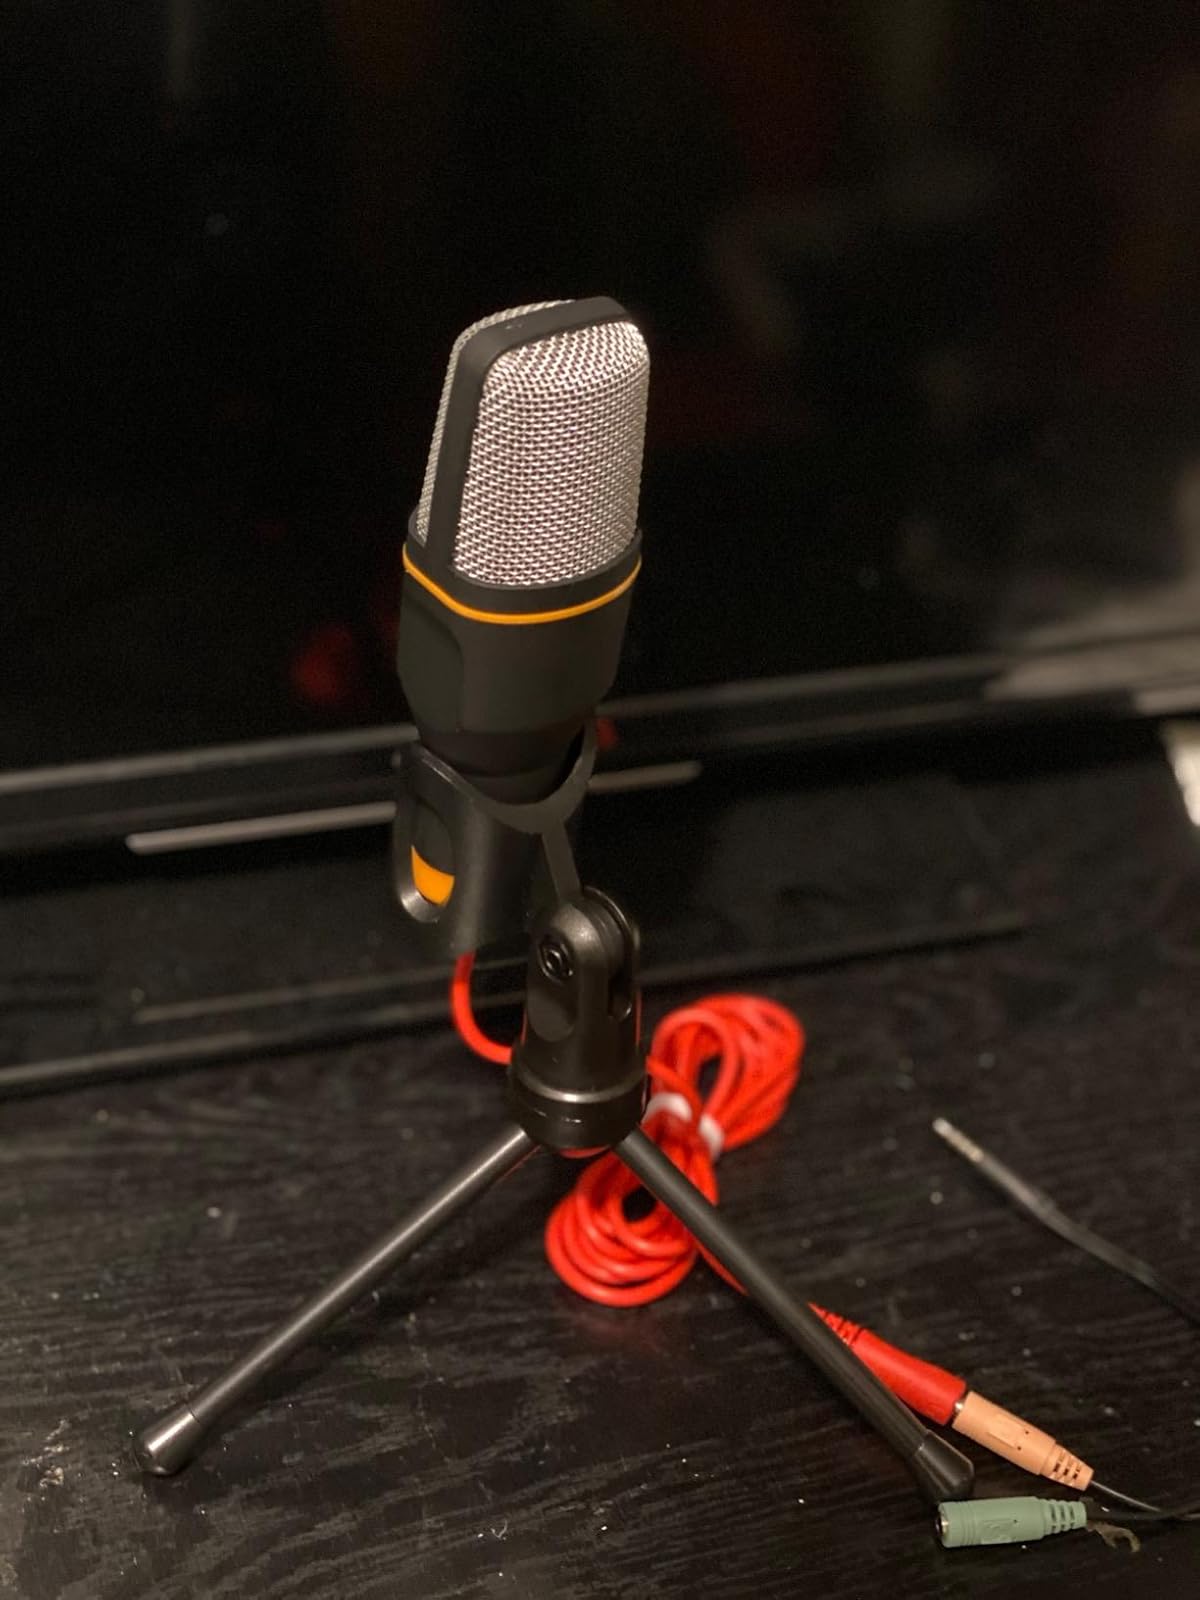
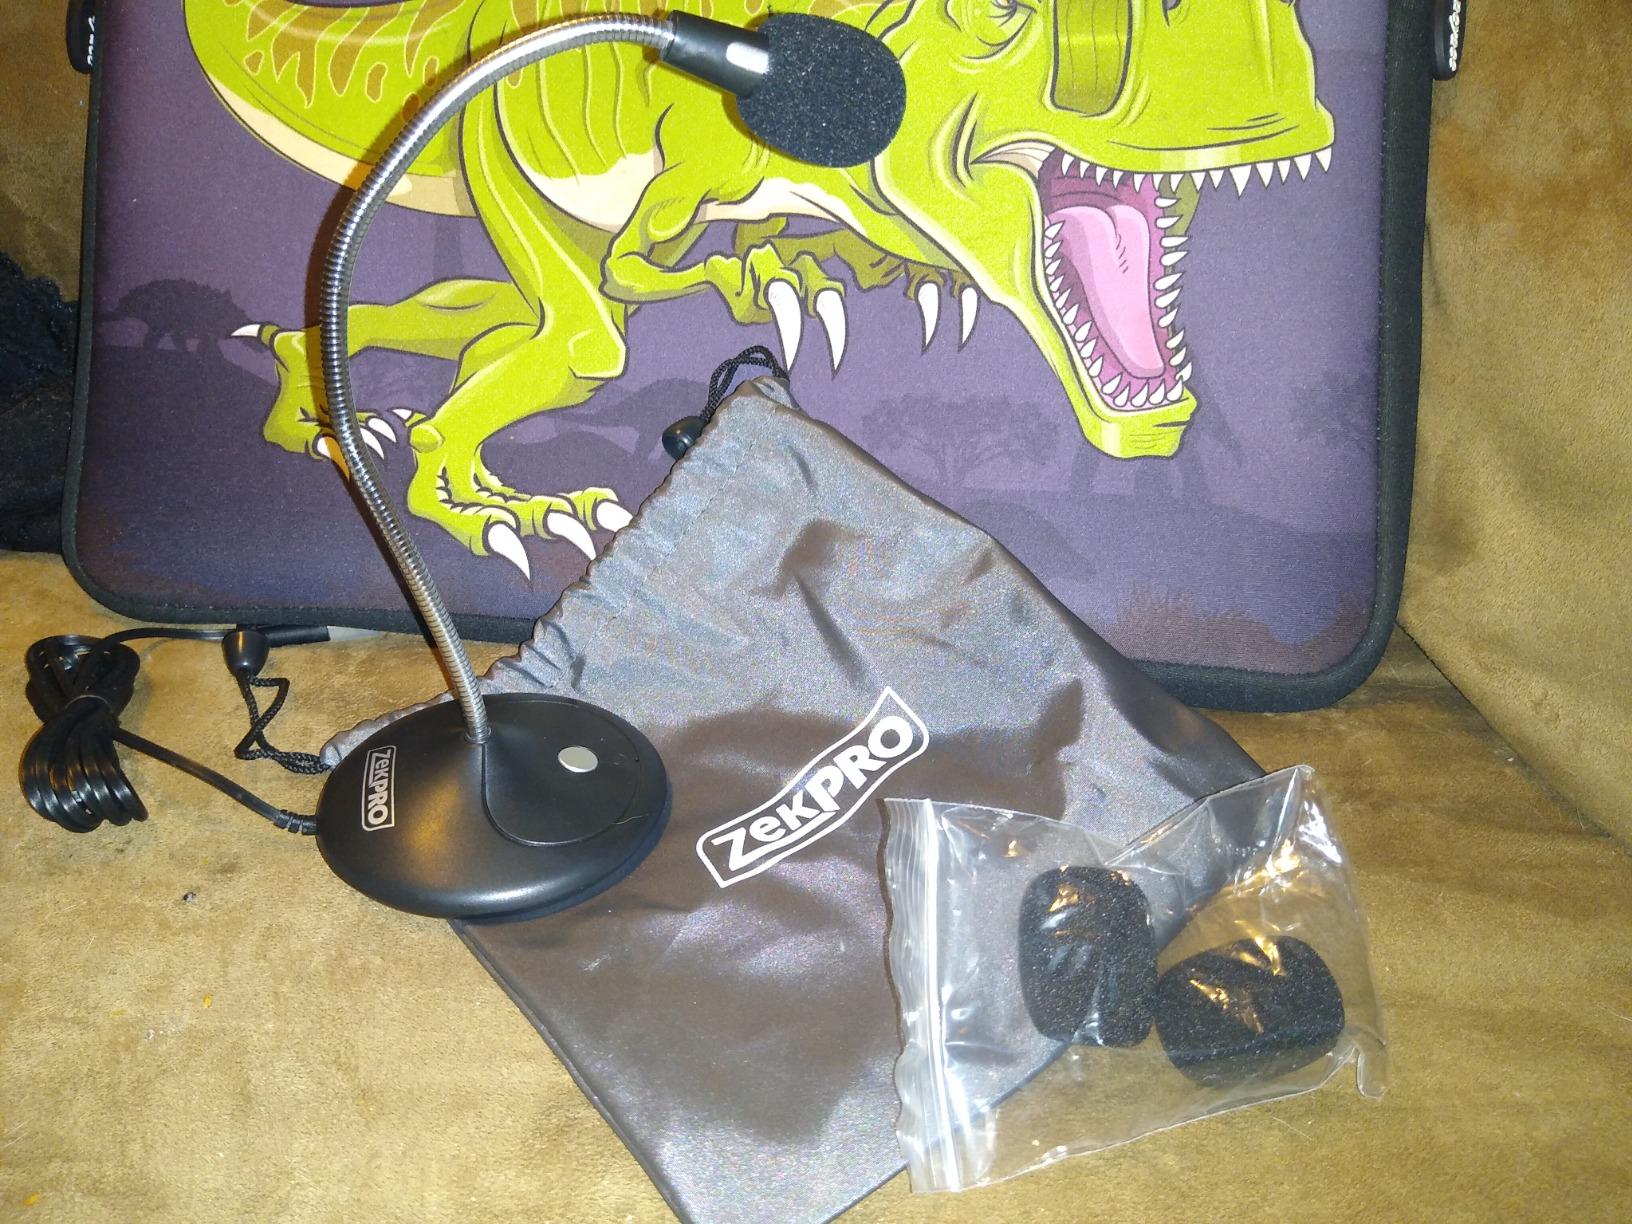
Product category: microphone
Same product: no